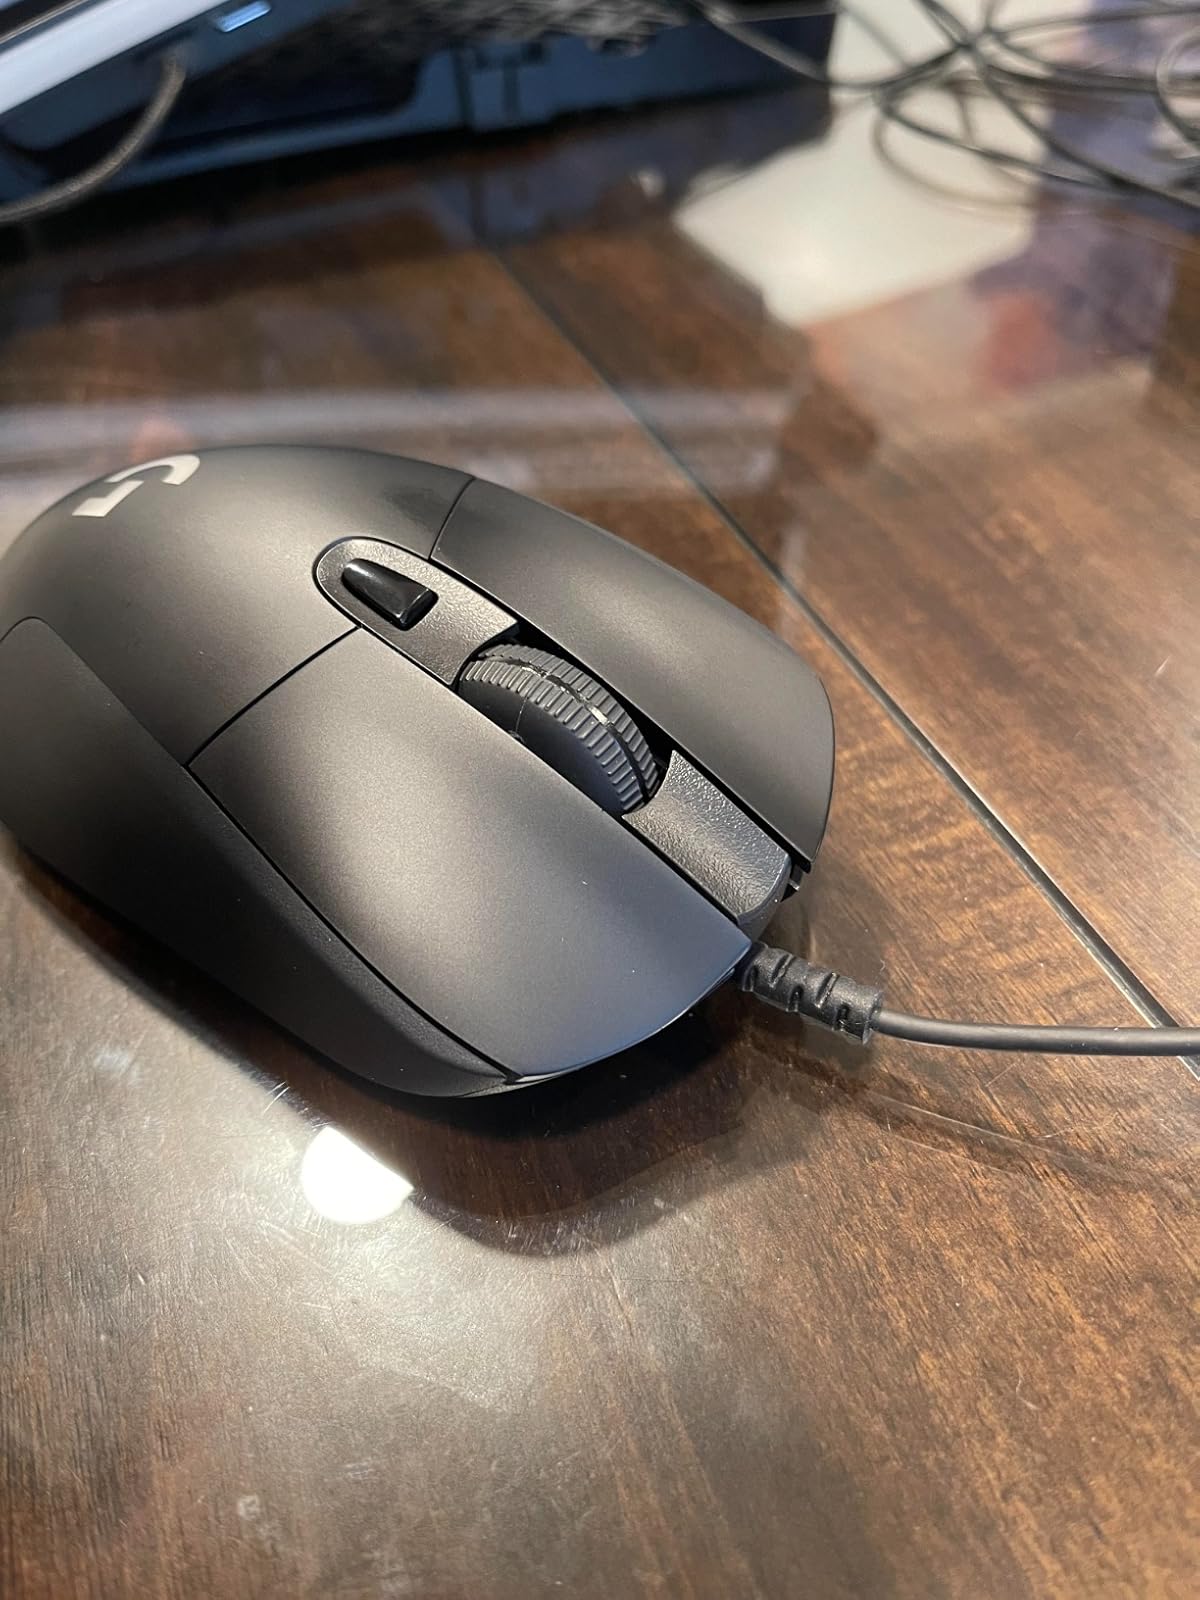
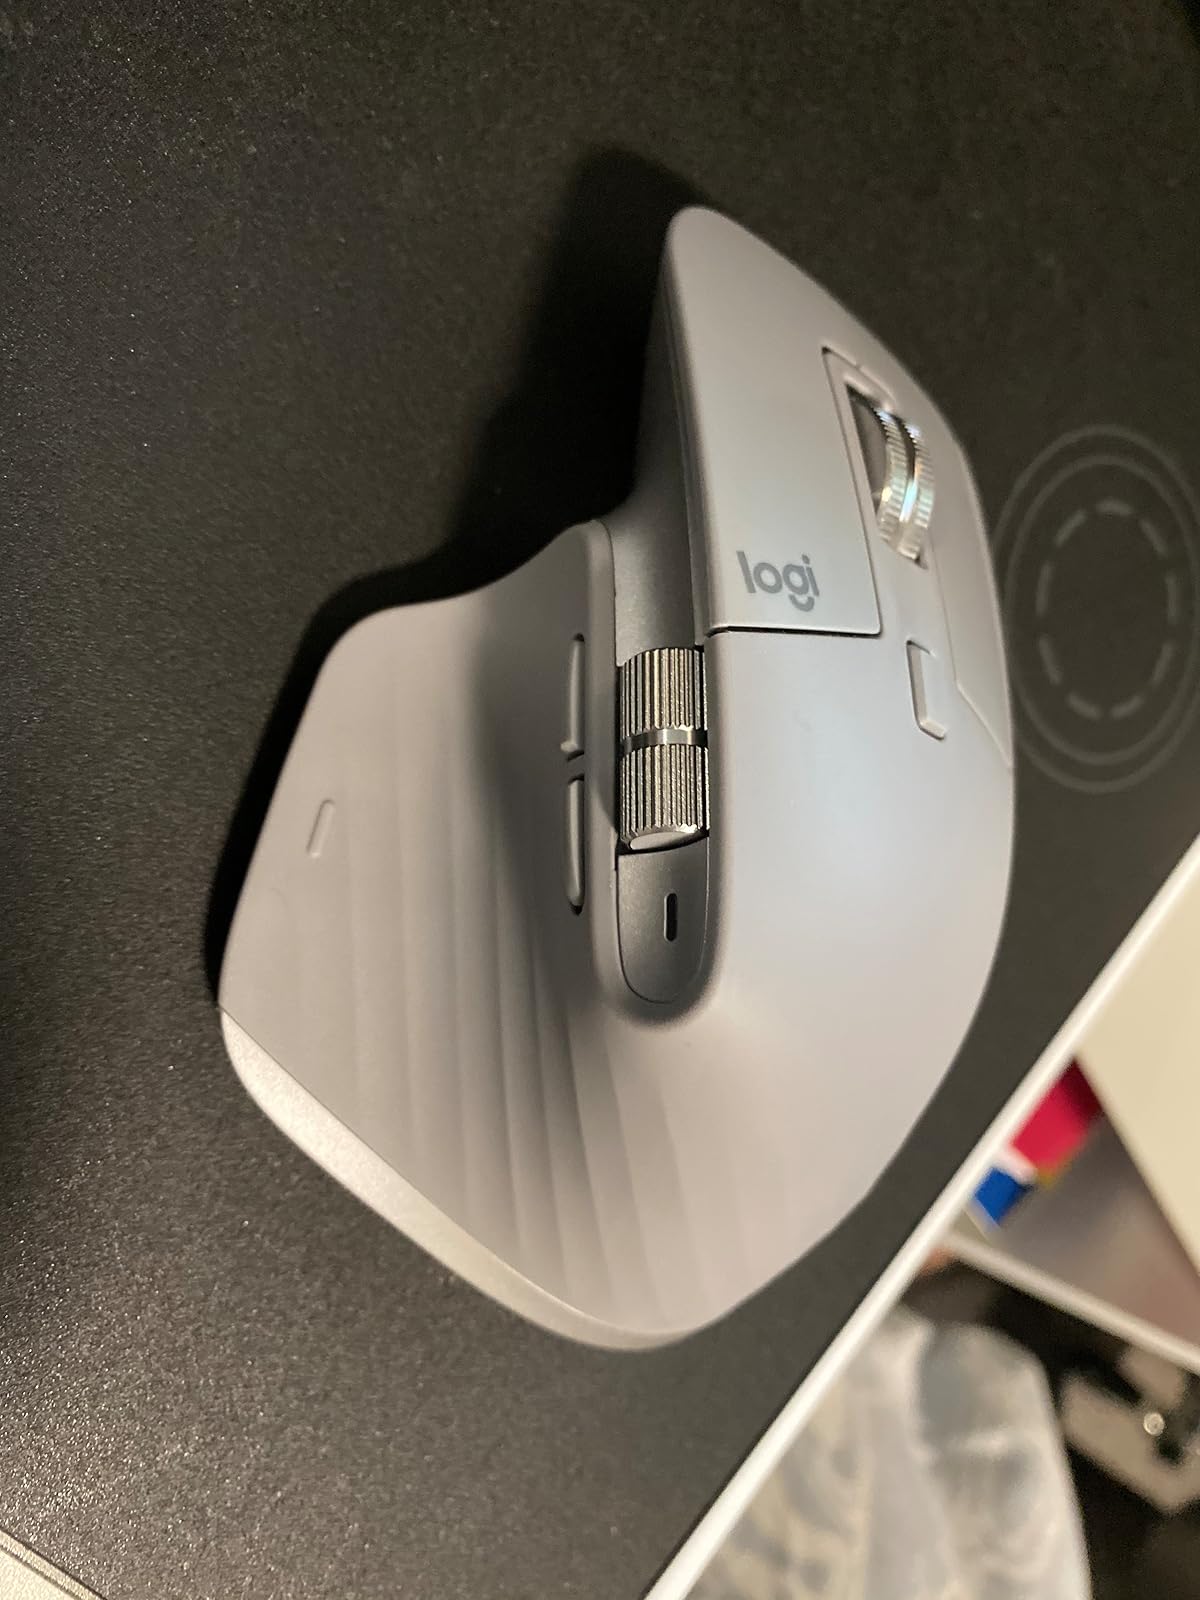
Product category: mouse
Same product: no